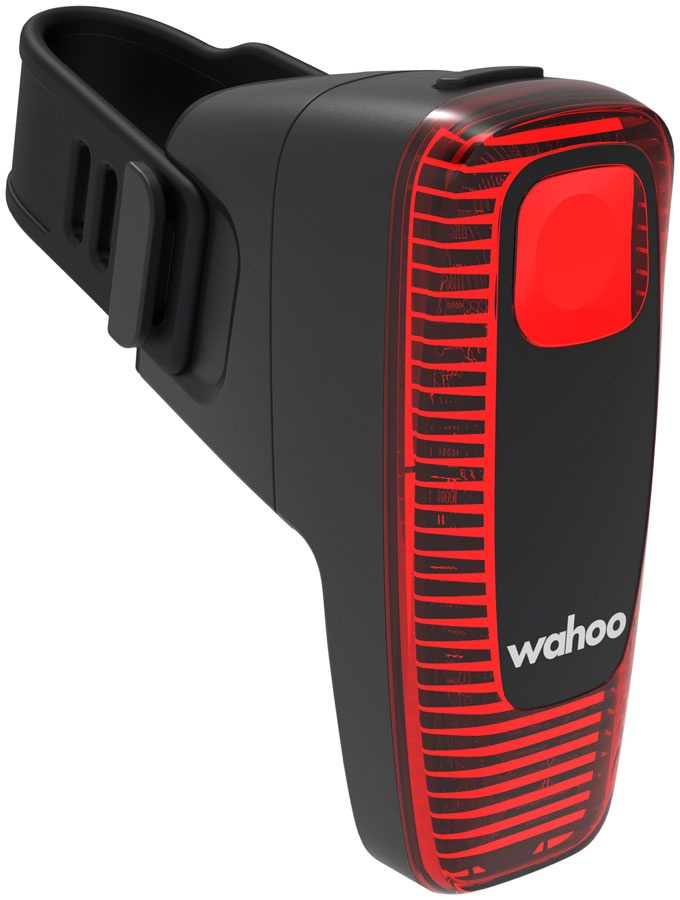
Wahoo Trackr Speed Sensor
.top{margin-bottom:30px;}.top li{margin-left:5%;margin-right:5%;margin-top:10px;line-height:120%;list-style-position:outside;} Wahoo Trackr Speed Sensor. The Wahoo TRACKR Speed Sensor is a compact and efficient device designed to accurately measure your cycling speed. It seamlessly integrates with various bike computers and fitness apps providing real-time data to enhance your training and performance. With its easy installation and reliable connectivity the TRACKR Speed Sensor ensures you stay informed and focused on your ride. Provides precise real-time speed data to help you monitor and improve your cycling performance Connects effortlessly with Wahoo ELEMNT bike computers and popular fitness apps via Bluetooth Smart and ANT+ Features a quick-connect strap and quarter-turn mount for secure and stable attachment to a wide range of bike frames Equipped with a long-lasting battery to ensure uninterrupted performance during extended rides
Brand: Wahoo Fitness
Category: Sporting Goods > Outdoor Recreation > Cycling > Bicycle Accessories > Bicycle Computer Accessories > Bicycle Computer Cadence Sensors